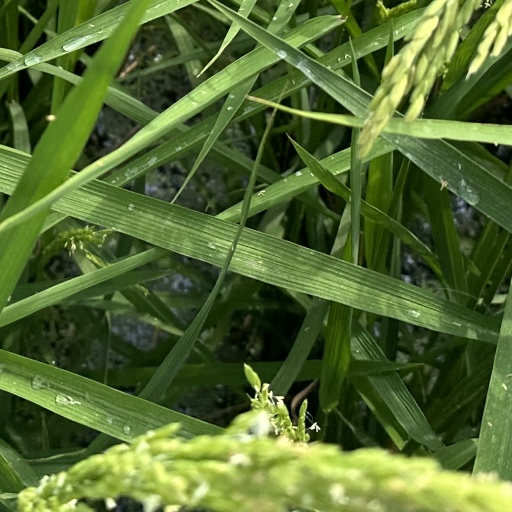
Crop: rice